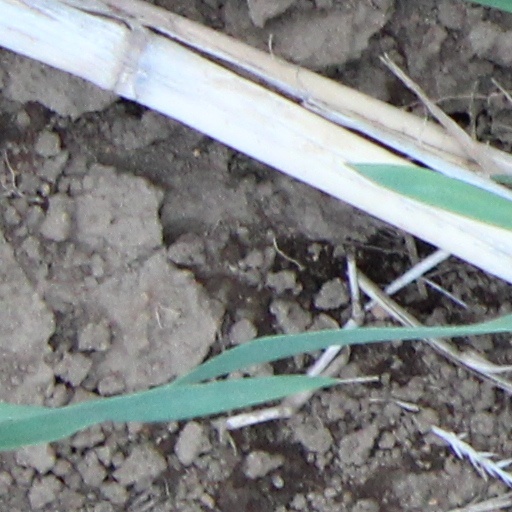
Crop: wheat